Pipe bomb

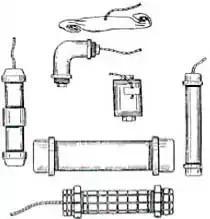
Different pipe bombs' appearances, from a bomb awareness report issued by the US Department of State

The bomb is usually a short section of steel water pipe containing the explosive mixture and closed at both ends with steel or brass caps. A fuse is inserted into the pipe with a lead running out through a hole in the side or capped end of the pipe. The fuse can be electric, with wires leading to a timer and battery, or can be a common fuse. All of the components are easily obtainable.